Culinary tourism

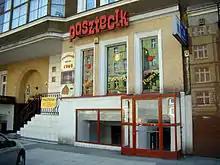
The oldest bar serving dough named "pasztecik szczeciński" in the center of Szczecin (Poland), a popular destination for tourists visiting the city. "Pasztecik szczeciński" is one of traditional dishes of the Western Pomerania.

Culinary or food tourism is the pursuit of unique and memorable eating and drinking experiences, both near and far. Culinary tourism differs from agritourism in that culinary tourism is considered a subset of cultural tourism (cuisine is a manifestation of culture) whereas agritourism is considered a subset of rural tourism, but culinary tourism and agritourism are inextricably linked, as the seeds of cuisine can be found in agriculture. Culinary/food tourism is not limited to gourmet food. Food tourism can be considered a subcategory of experiential travel.